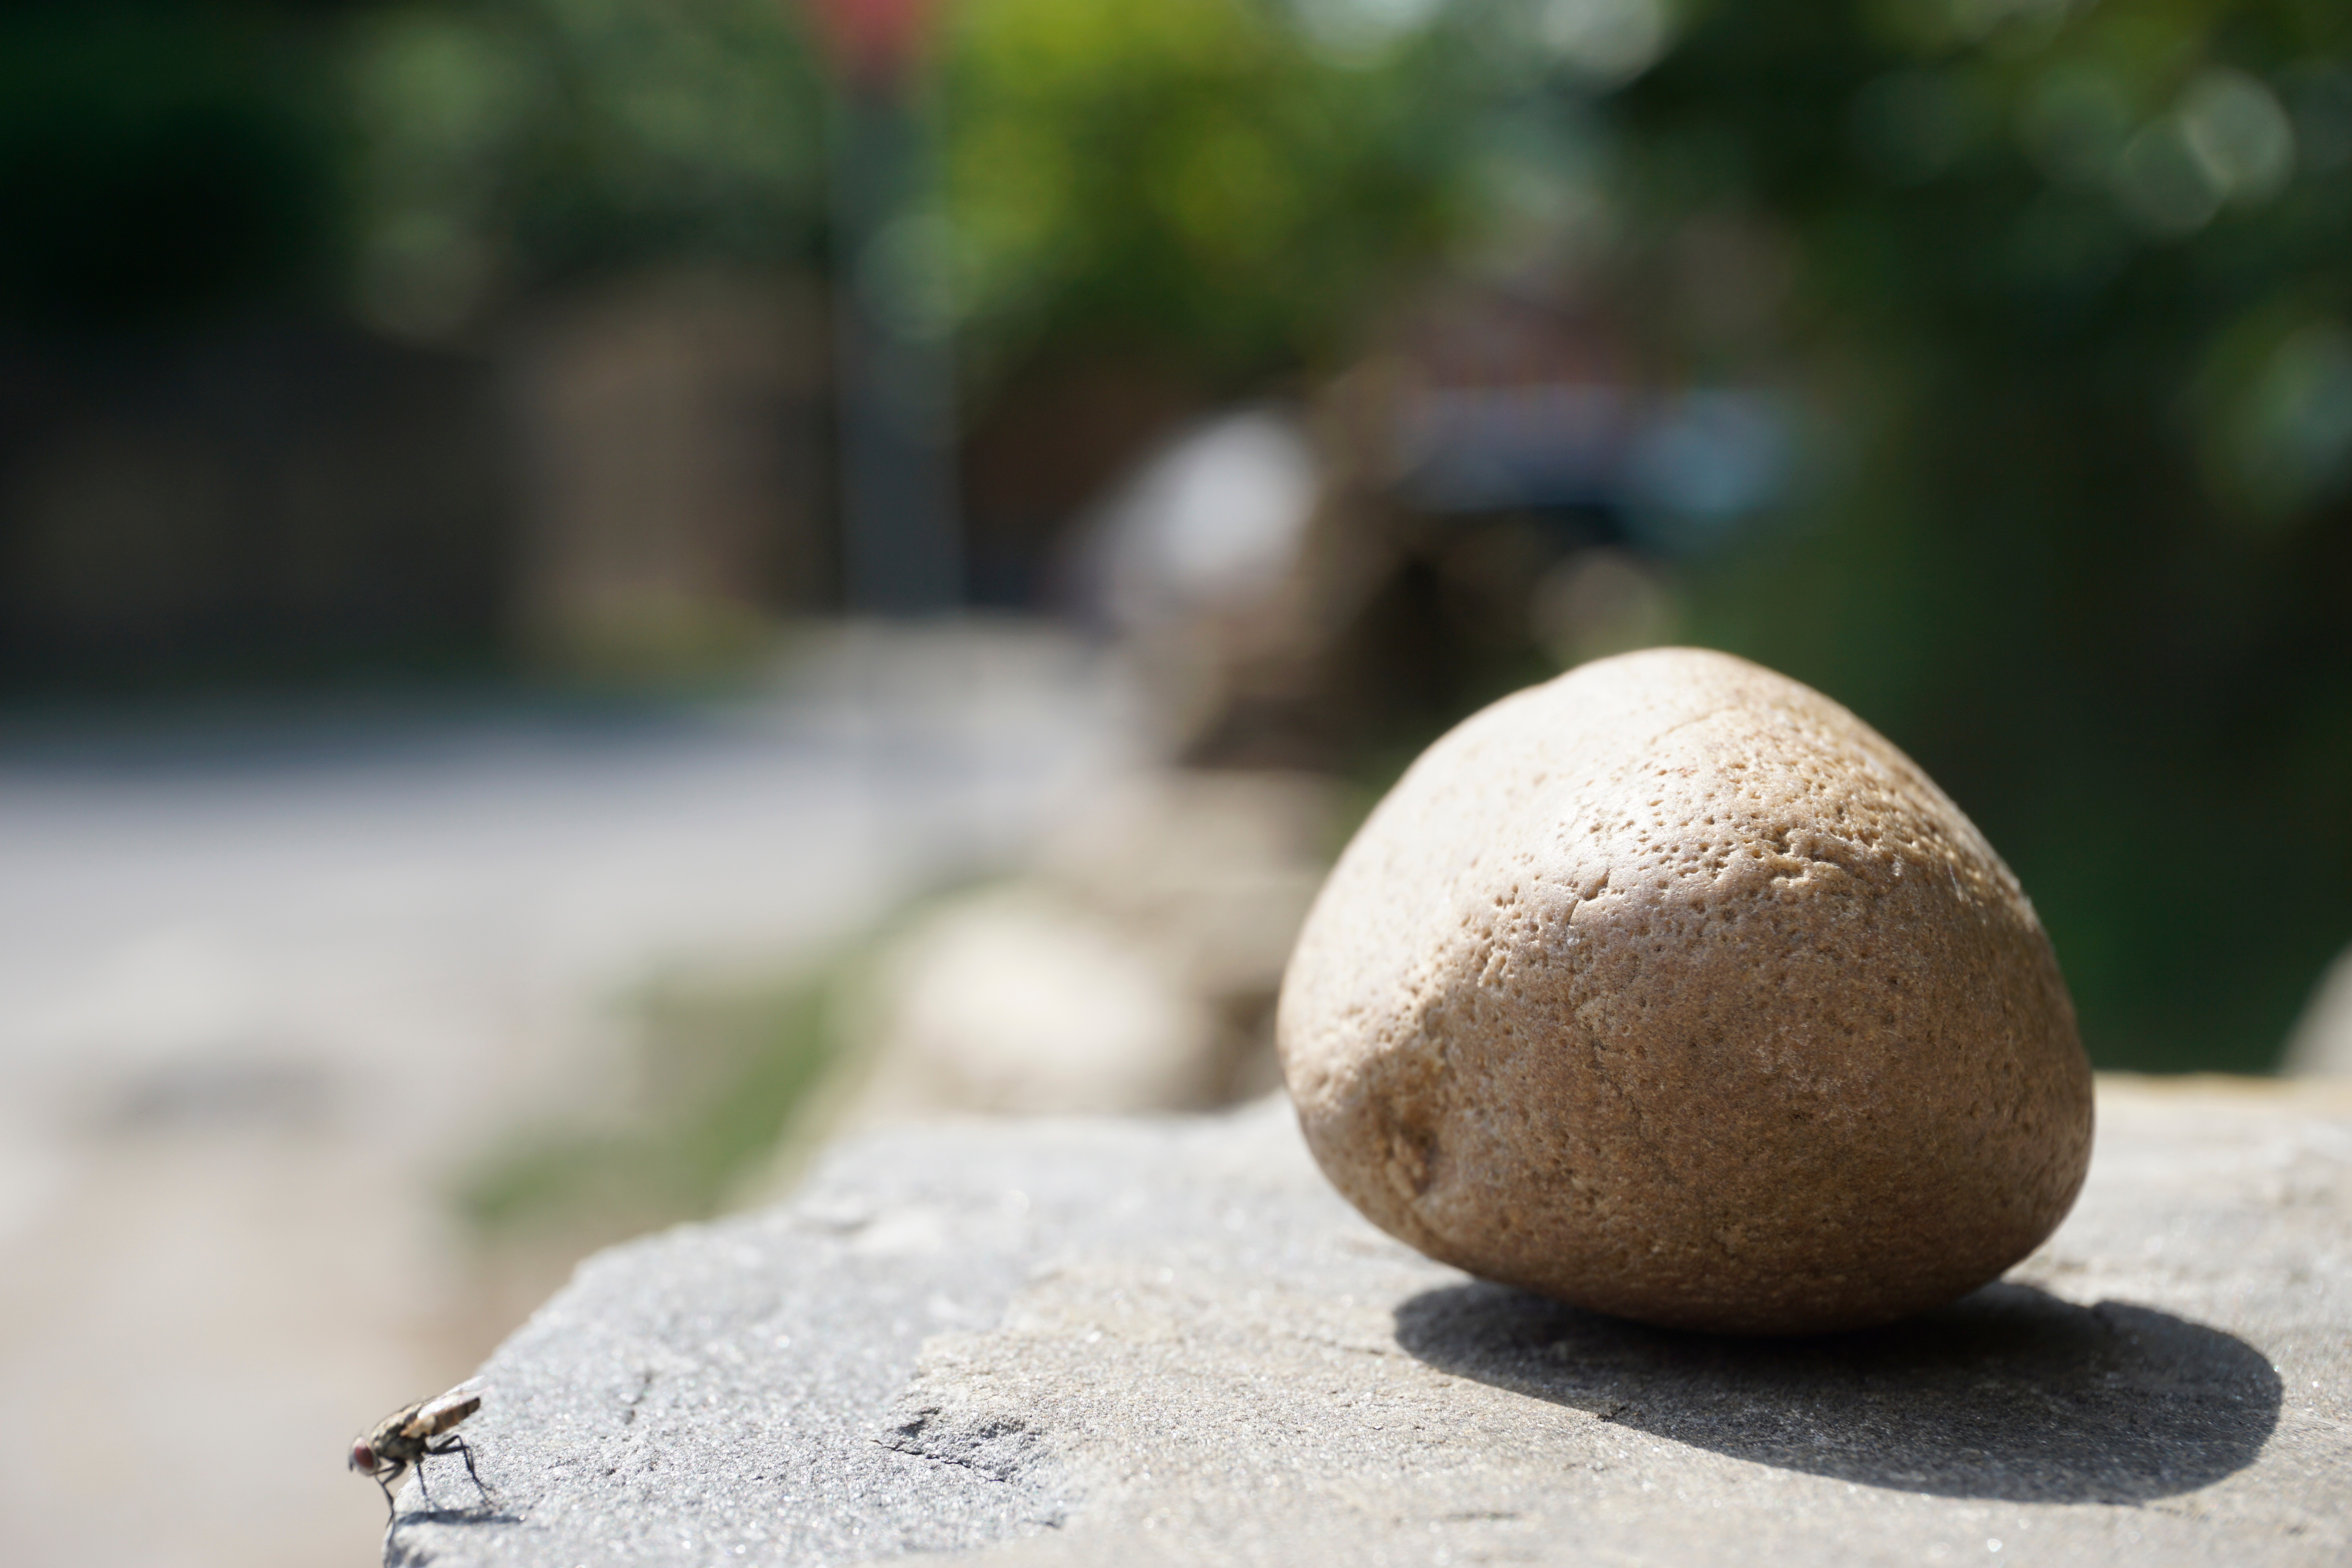
rock, leaf, green, material, close up